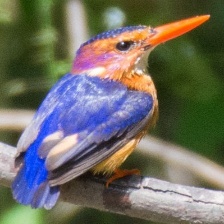
Species: PYGMY KINGFISHER
Scientific name: ISPIDINA PICTA